Massimo Massimi

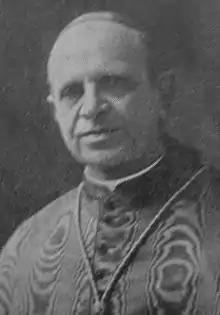
Massimi in 1939.

Massimo Massimi (10 April 1877 – 6 March 1954) was an Italian cardinal of the Roman Catholic Church who served as Prefect of the Apostolic Signatura in the Roman Curia from 1946 until his death, and was elevated to the cardinalate in 1935.